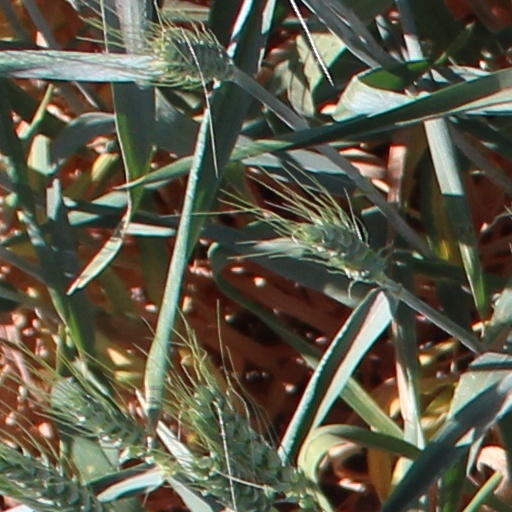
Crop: wheat